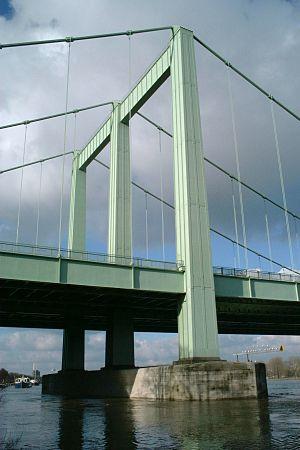
Le pont de Rodenkirchen est un pont suspendu sur le Rhin dans la ville de Cologne et le Land de Rhénanie-du-Nord-Westphalie en Allemagne. Achevé en 1941 et reconstruit en 1954, il possède une travée principale de 378 mètres.